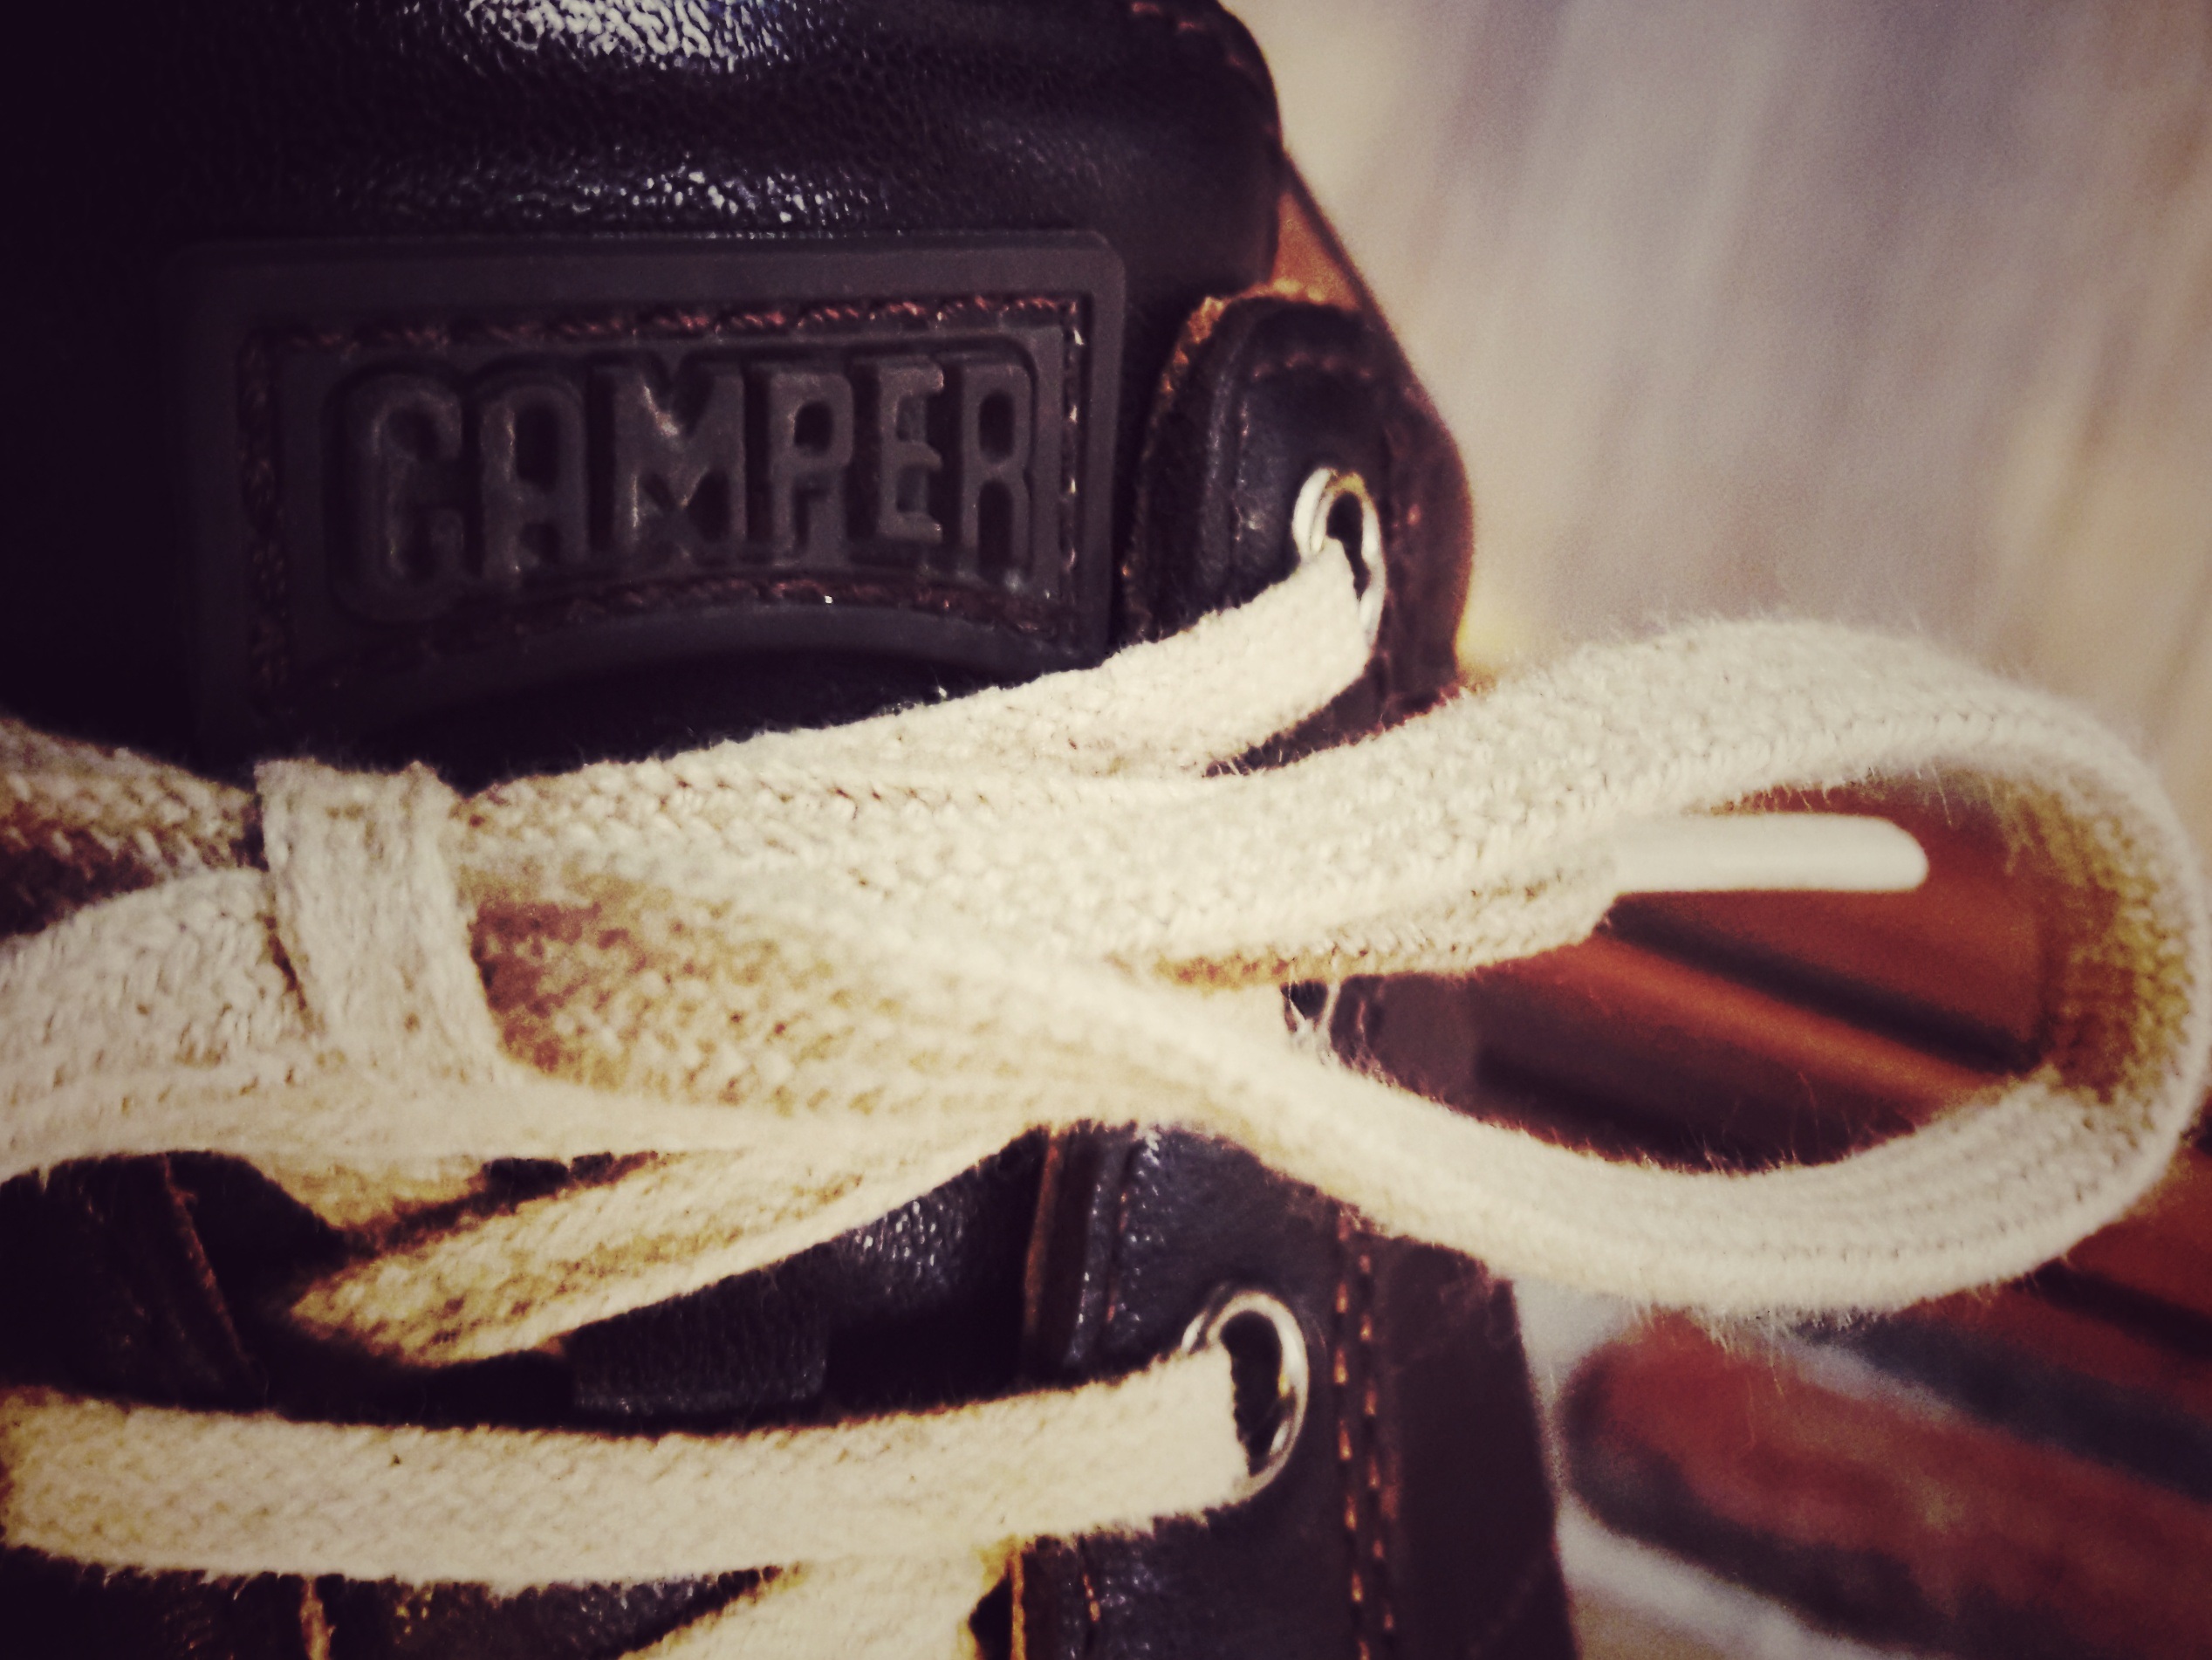
hand, shoe, white, leather, leg, red, color, brown, black, shoelace, close up, brand, shoes, sneakers, footwear, caravan